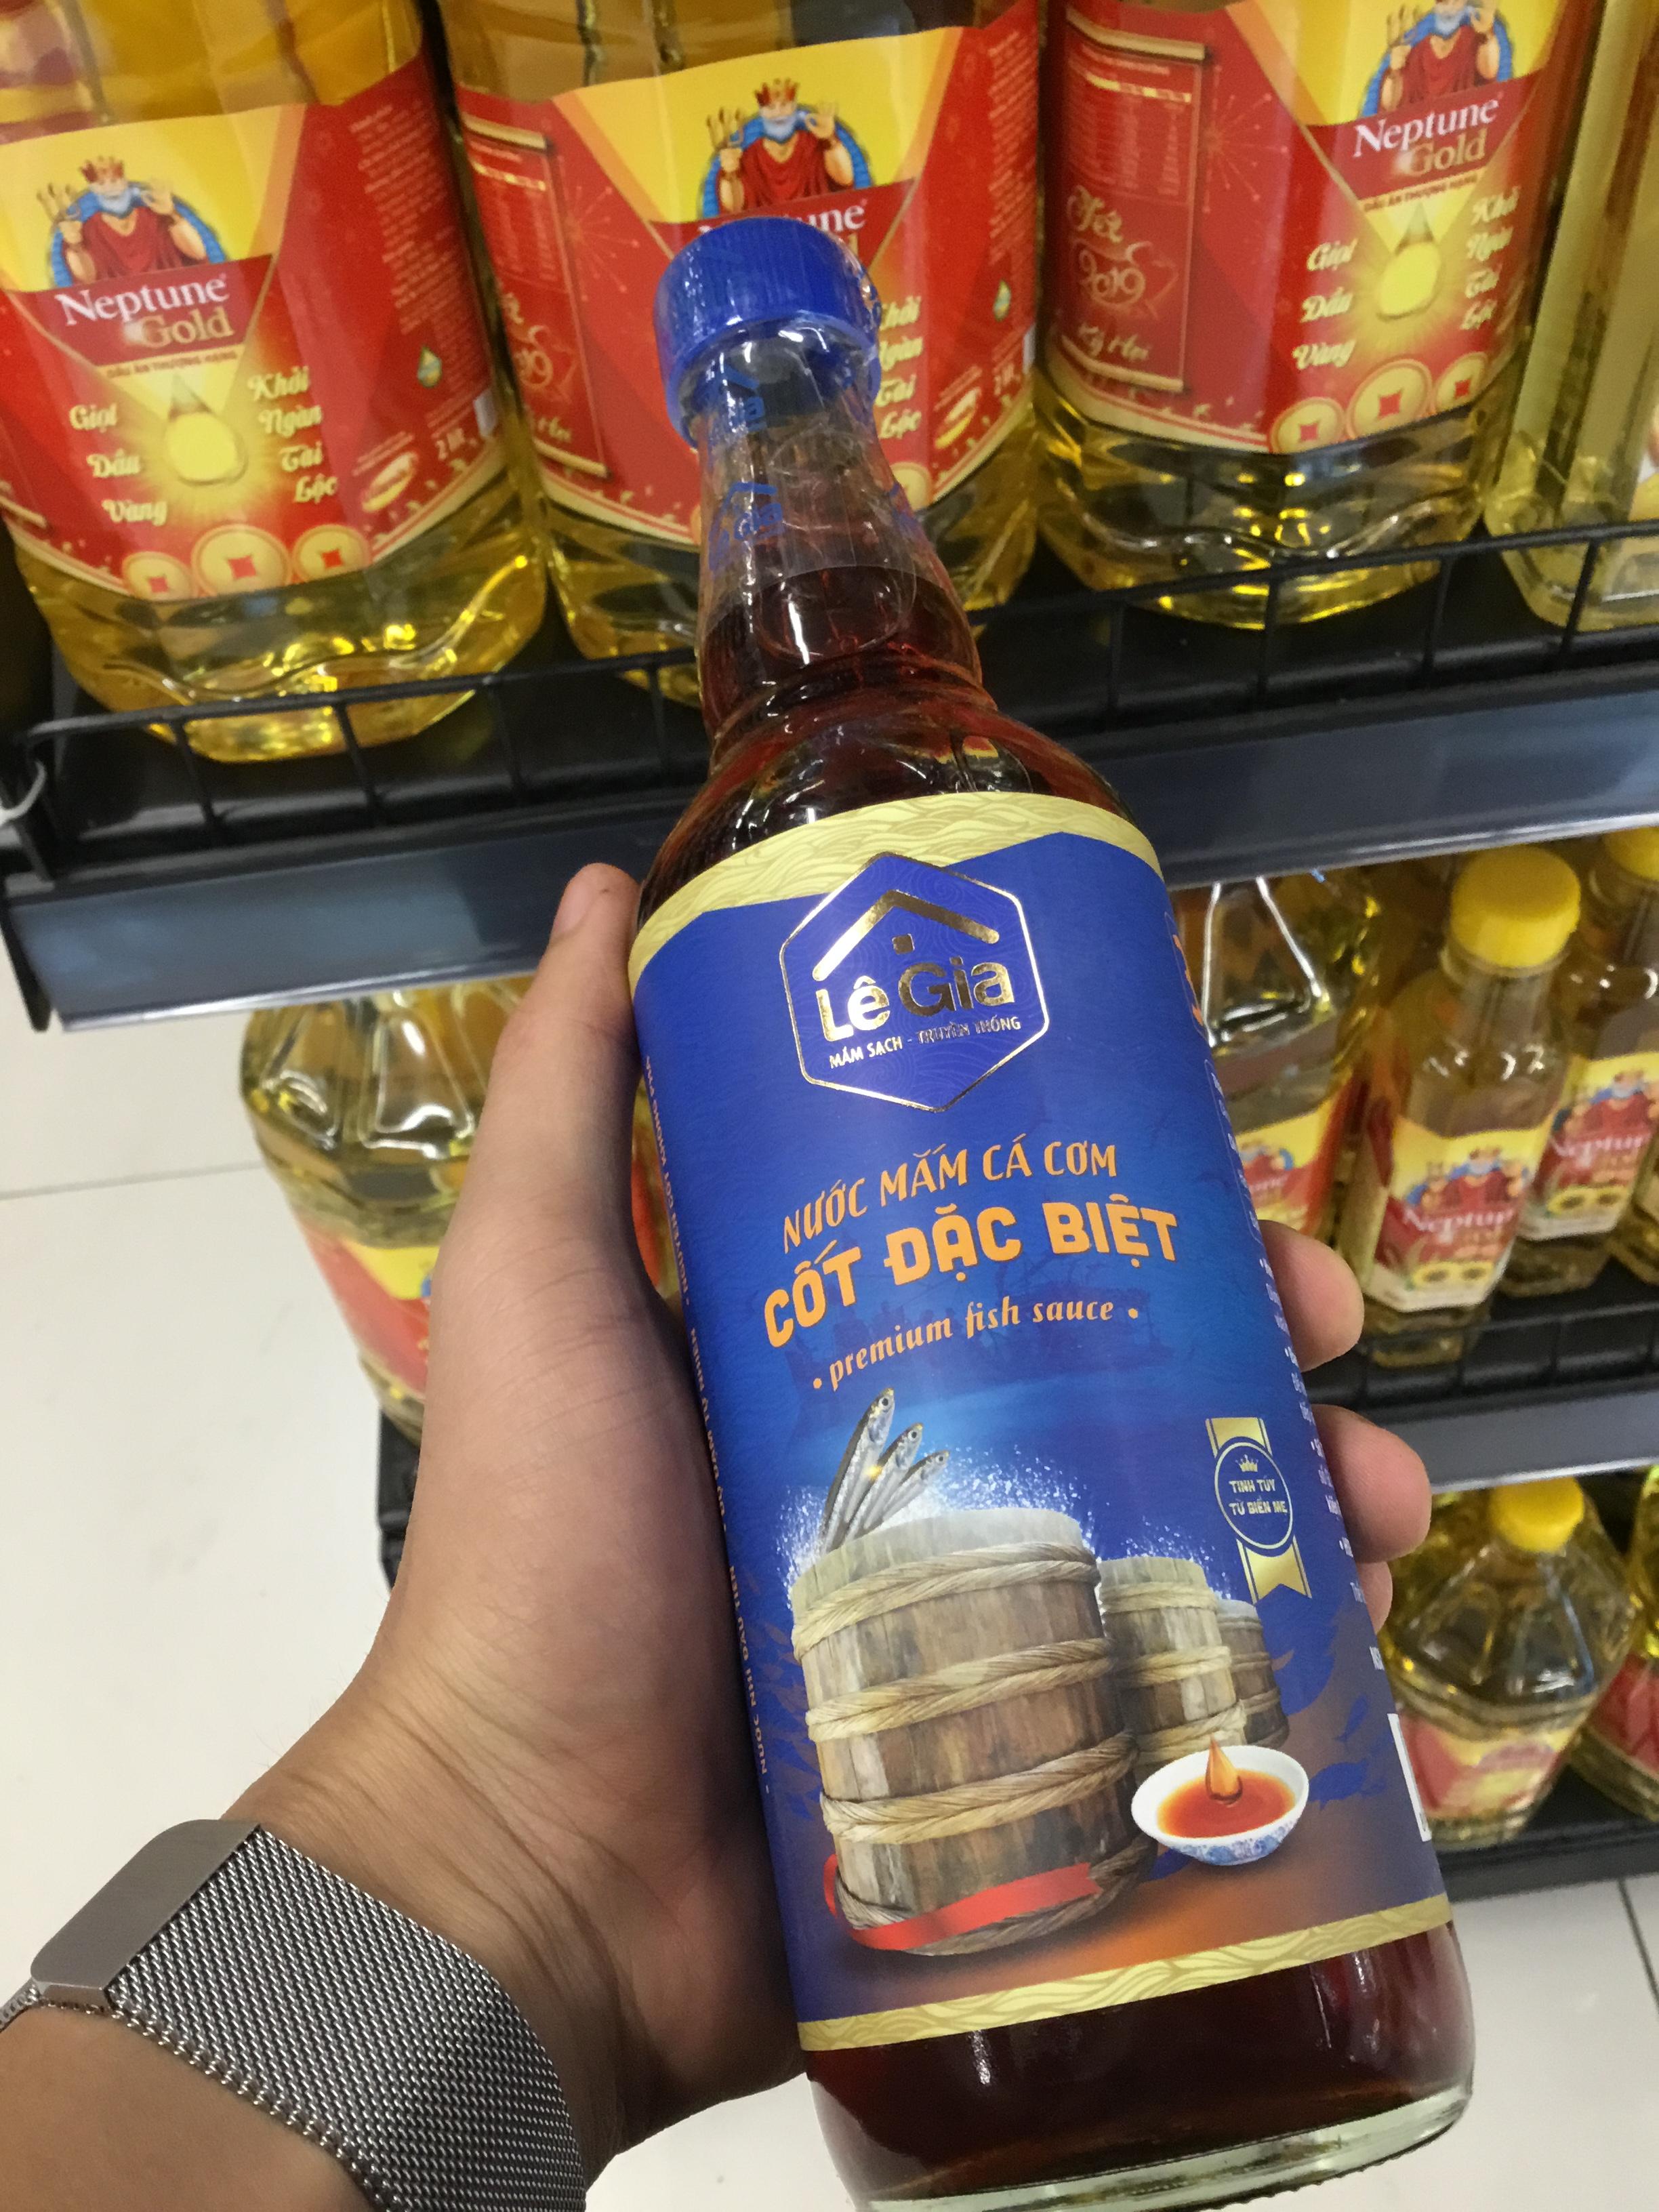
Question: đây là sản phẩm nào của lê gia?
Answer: đây là sản phẩm nước mắm cá cơm cốt đặc biệt